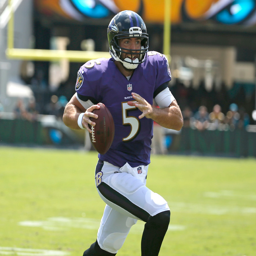
american football player runs for a-yard touchdown against sports team during the first half of a football game .